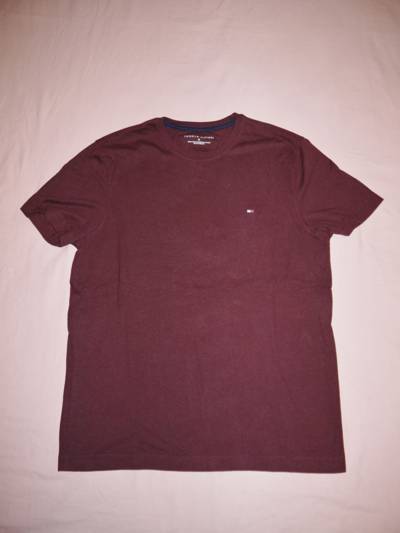
Waste category: clothes